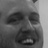
Emotion: happy